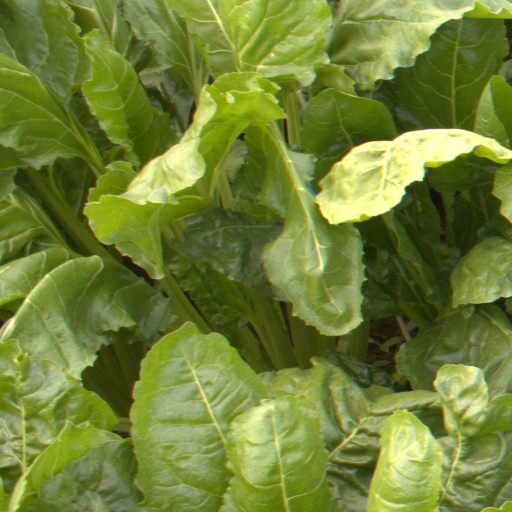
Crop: sugar beet